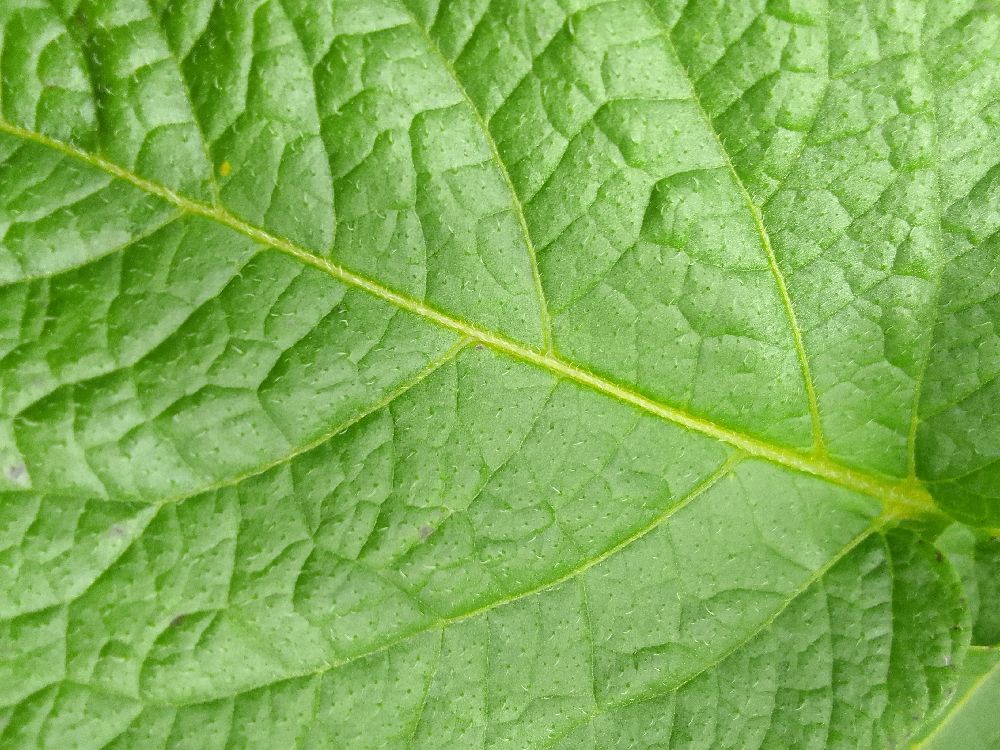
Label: Healthy